Sigourney, Iowa

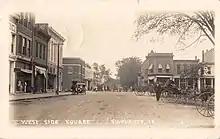
Sigourney, Iowa in a photo postcard sent on August 16, 1915

Keokuk County was opened for Euro-American settlement in 1843, and the town got its start in 1844 when S.A. James built the first cabin there. Other families began to settle there as well, and in 1844, the town was named by county commissioner Dr. George H. Stone in honor of popular poet Lydia Sigourney. A large oil-painted portrait of her still graces the foyer of the county courthouse.